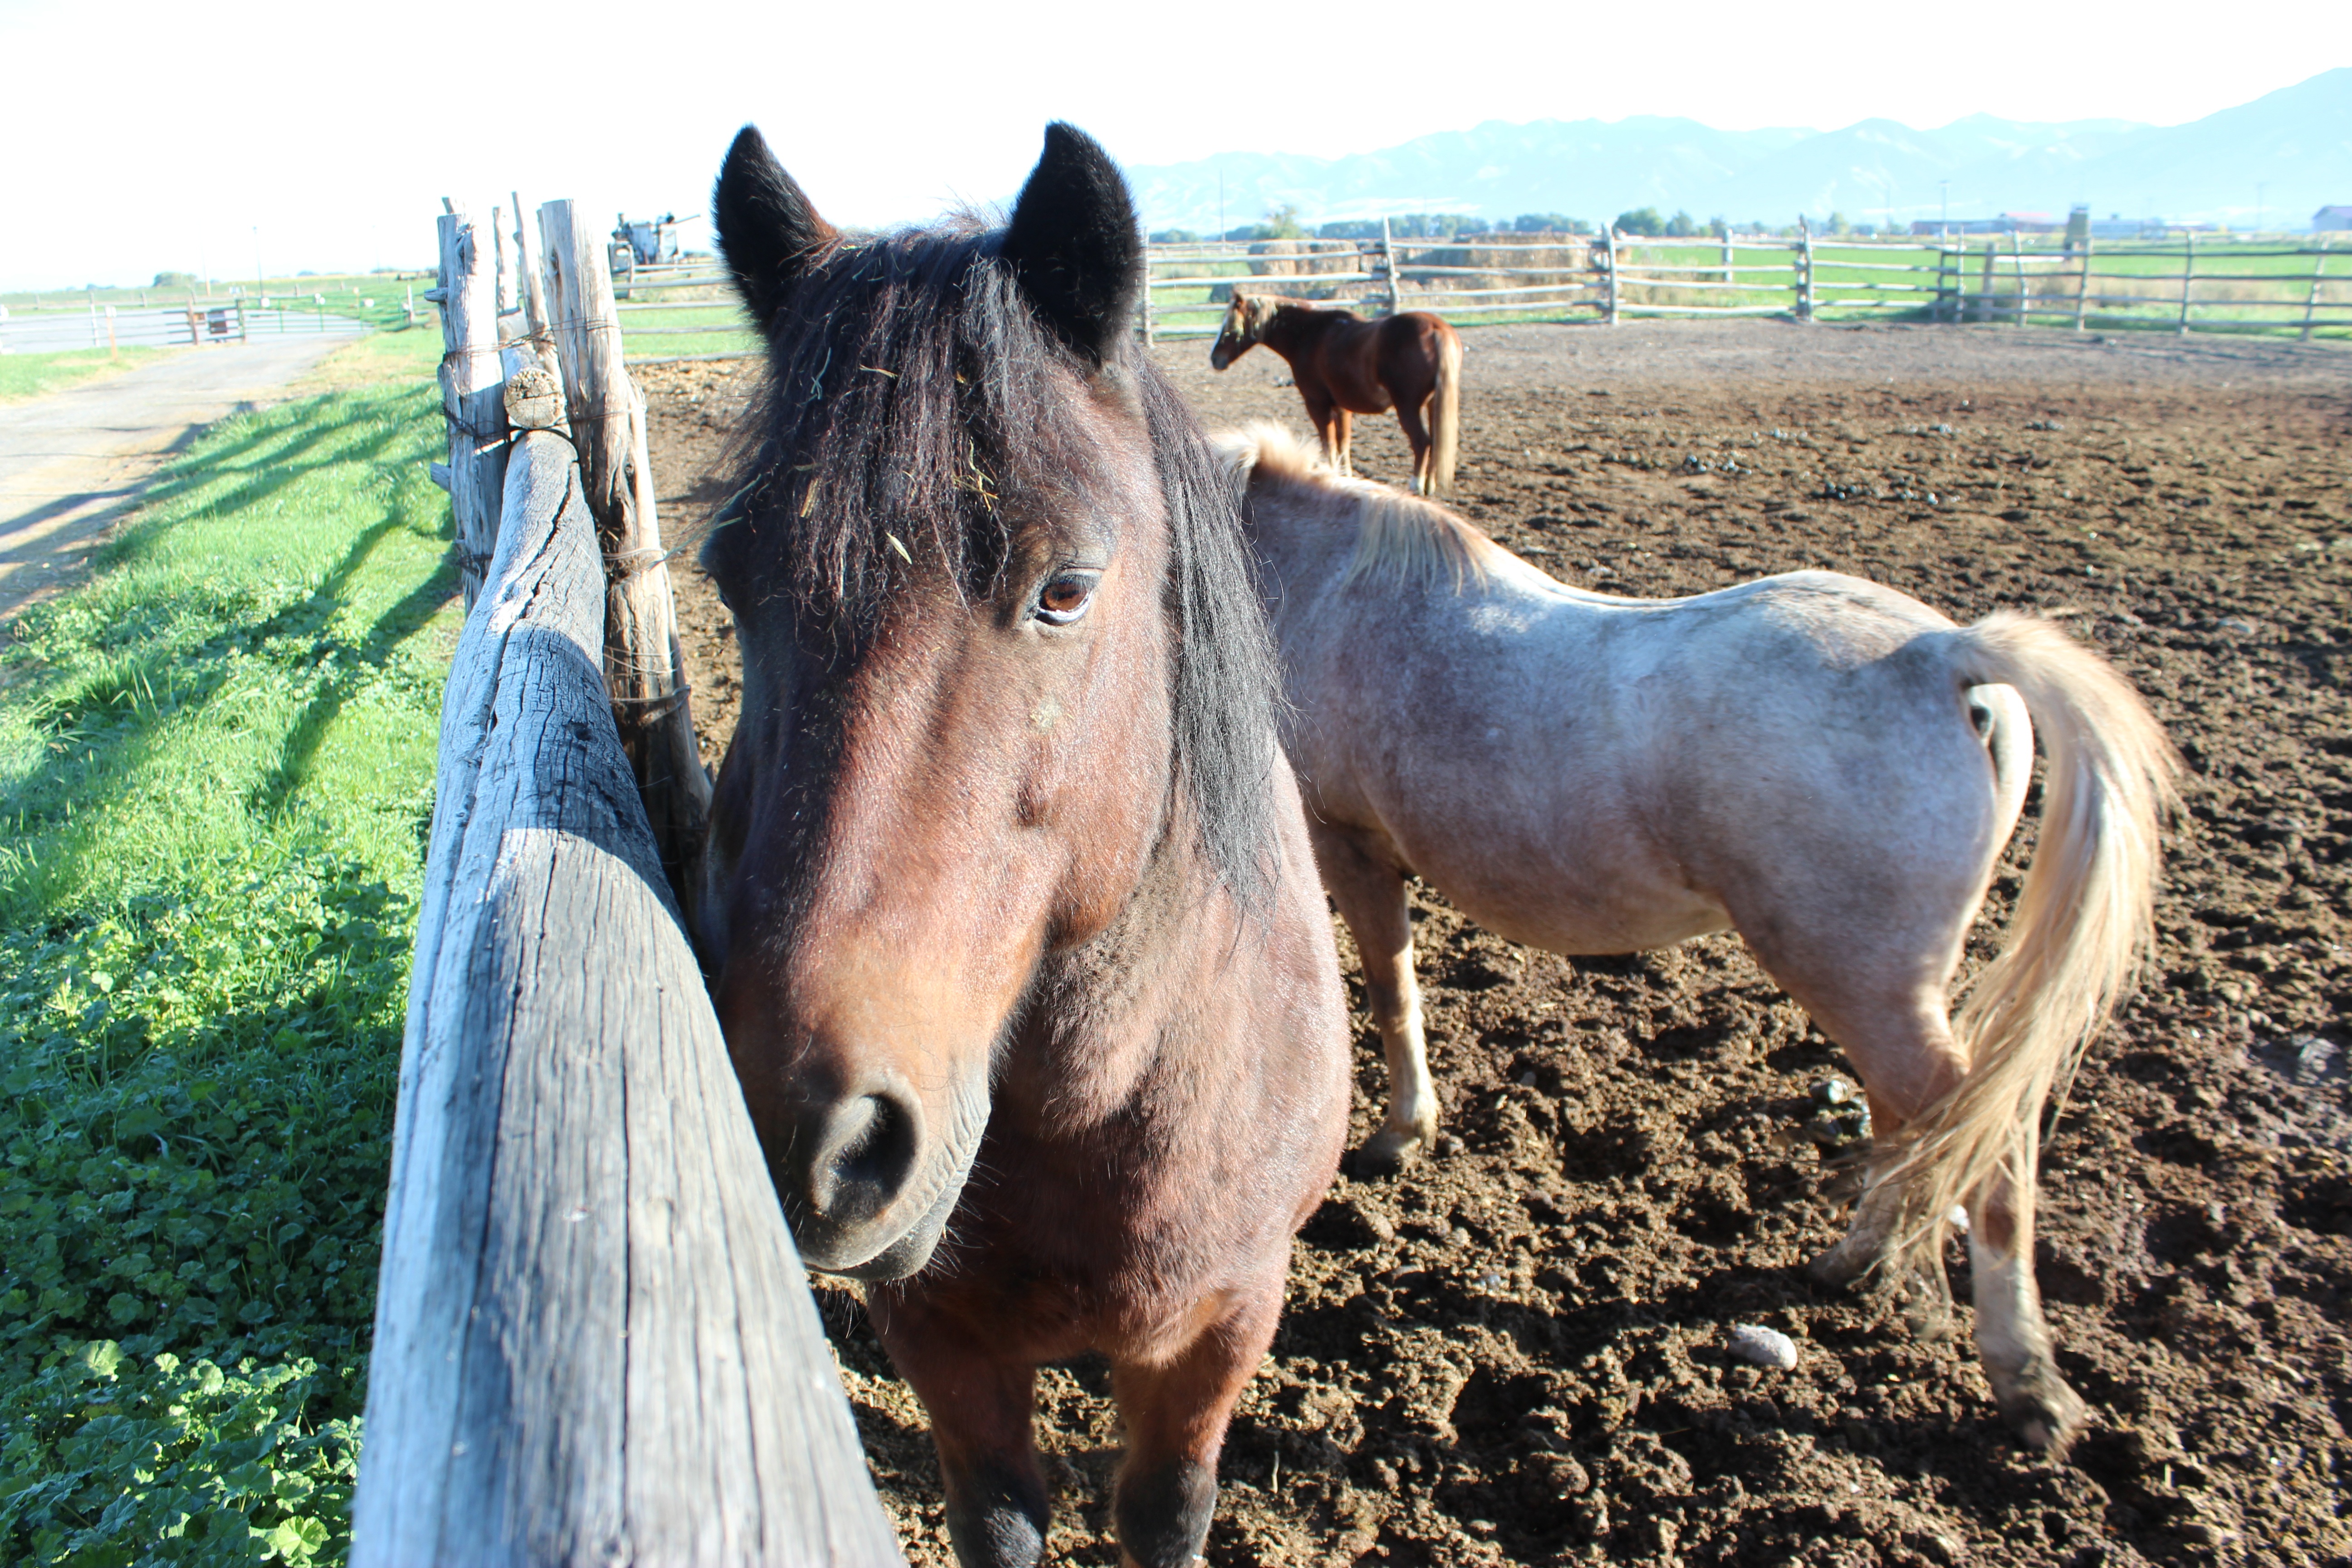
farm, animal, rural, pasture, horse, brown, mammal, stallion, mane, fauna, equine, vertebrate, mare, domestic, horse head, colt, farm animals, pack animal, horse like mammal, mustang horse